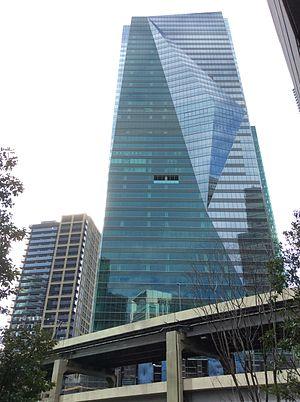
TV Tokyo Corporation est une chaîne de télévision japonaise du réseau TXN, basé au Japon.
La Sumitomo Roppongi Grand Tower est un gratte-ciel de 230 mètres construit en 2016 à Tokyo au Japon.